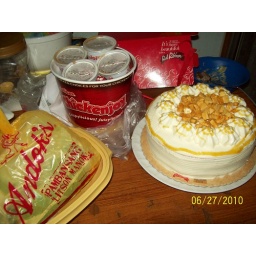
chicken joy, andok's liempo number 1 in the phils. and red ribbon cake.